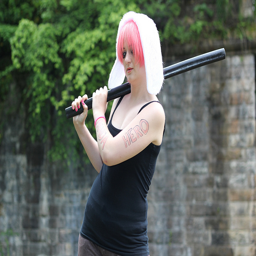
A woman in pink shirt holding a black stick.
A woman with a bar-type tool poses for a photo.
A girl outside posing with a stick on her sholder.
an image of a woman dancing with a prop
a person holding a rod or pipe in front of a brick wall